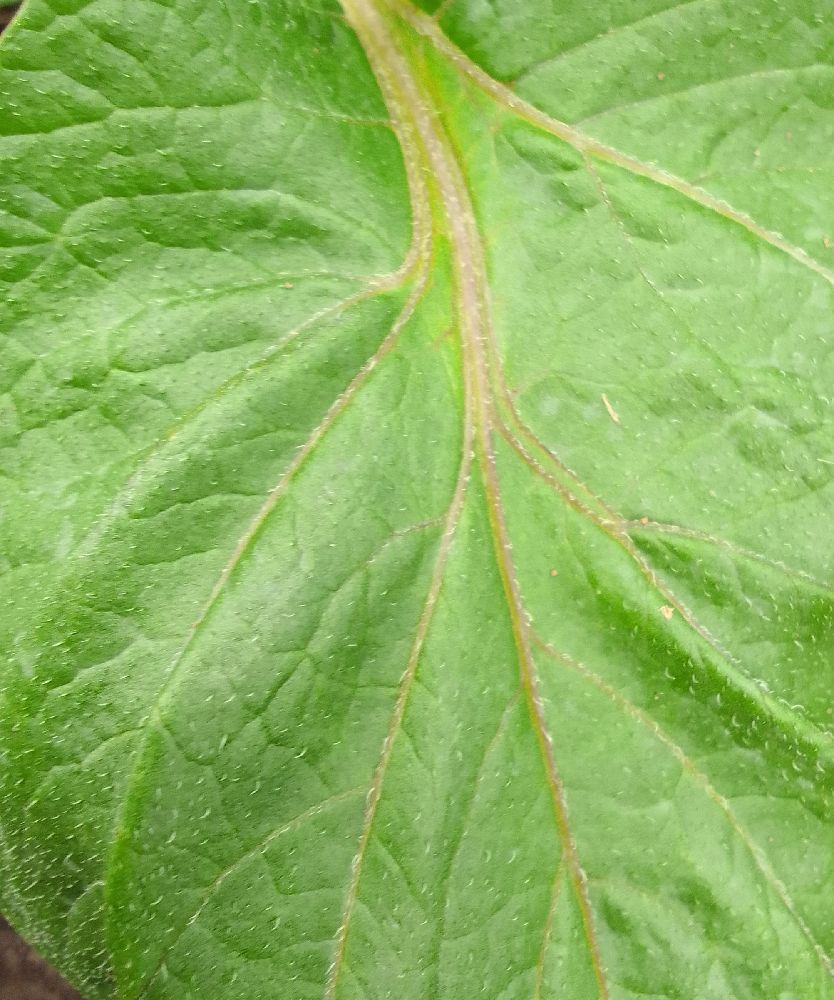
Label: Healthy